Ganges Mensa

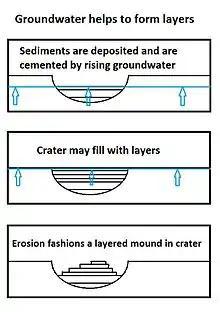
A cartoon showing one proposed mechanism for the formation of Ganges Mensa, according to those who favor a depositional hypothesis for the formation of the interior layered deposits that have been described to form Ganges Mensa.

Those who favor a subaqueous hypothesis for Ganges Mensa's formation argue that the mesa developed due to a combination of volcanic and sedimentary factors underneath a persistent kilometres-deep paleolake. Supporters of this hypothesis tend to favor a low-energy depositional explanation to the formation of the mesa rather than a subglacial one, with the basal sulfate-enriched IDLs deposited during the Hesperian, when the circum-Chryse outflow channels were forming.